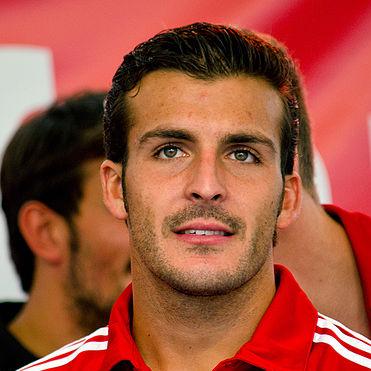
Age: 23